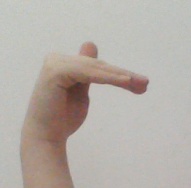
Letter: khaa